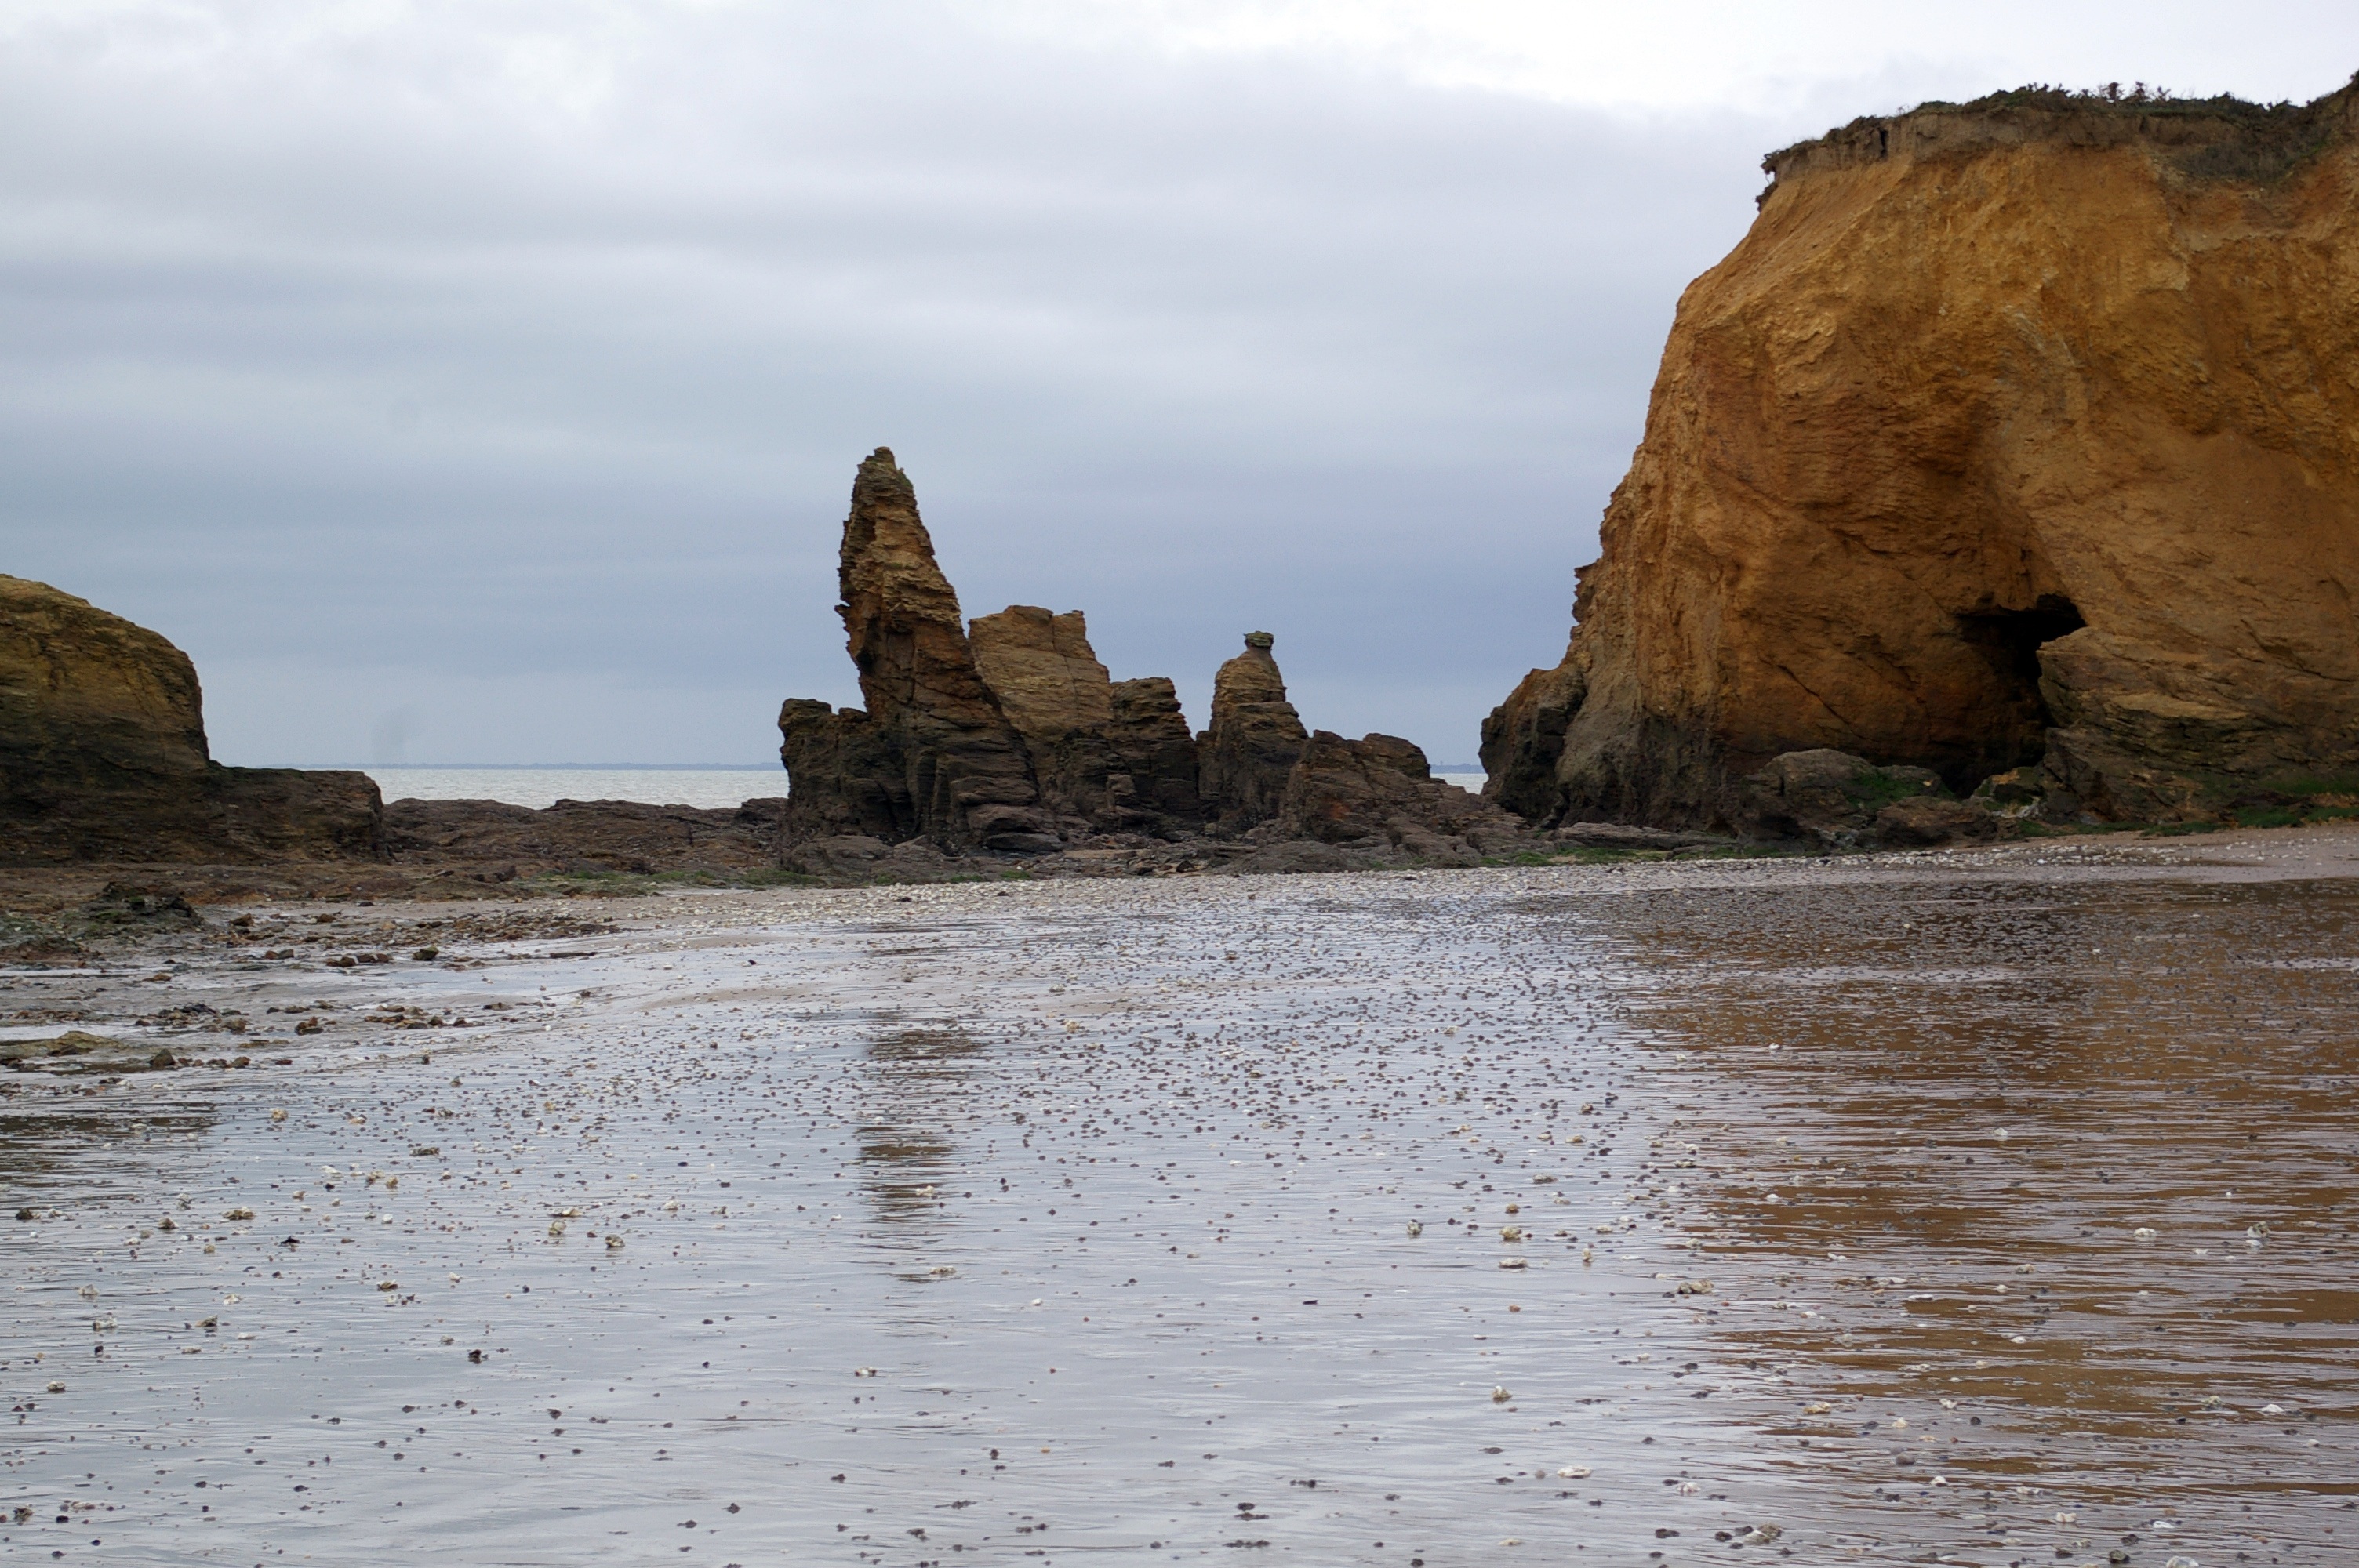
beach, landscape, sea, coast, water, nature, sand, rock, ocean, horizon, sky, shore, river, travel, cliff, seaside, france, tranquility, reflection, holiday, calm, bay, terrain, material, body of water, rocks, geology, temple, ruins, side, sandy beach, brittany, quiet place